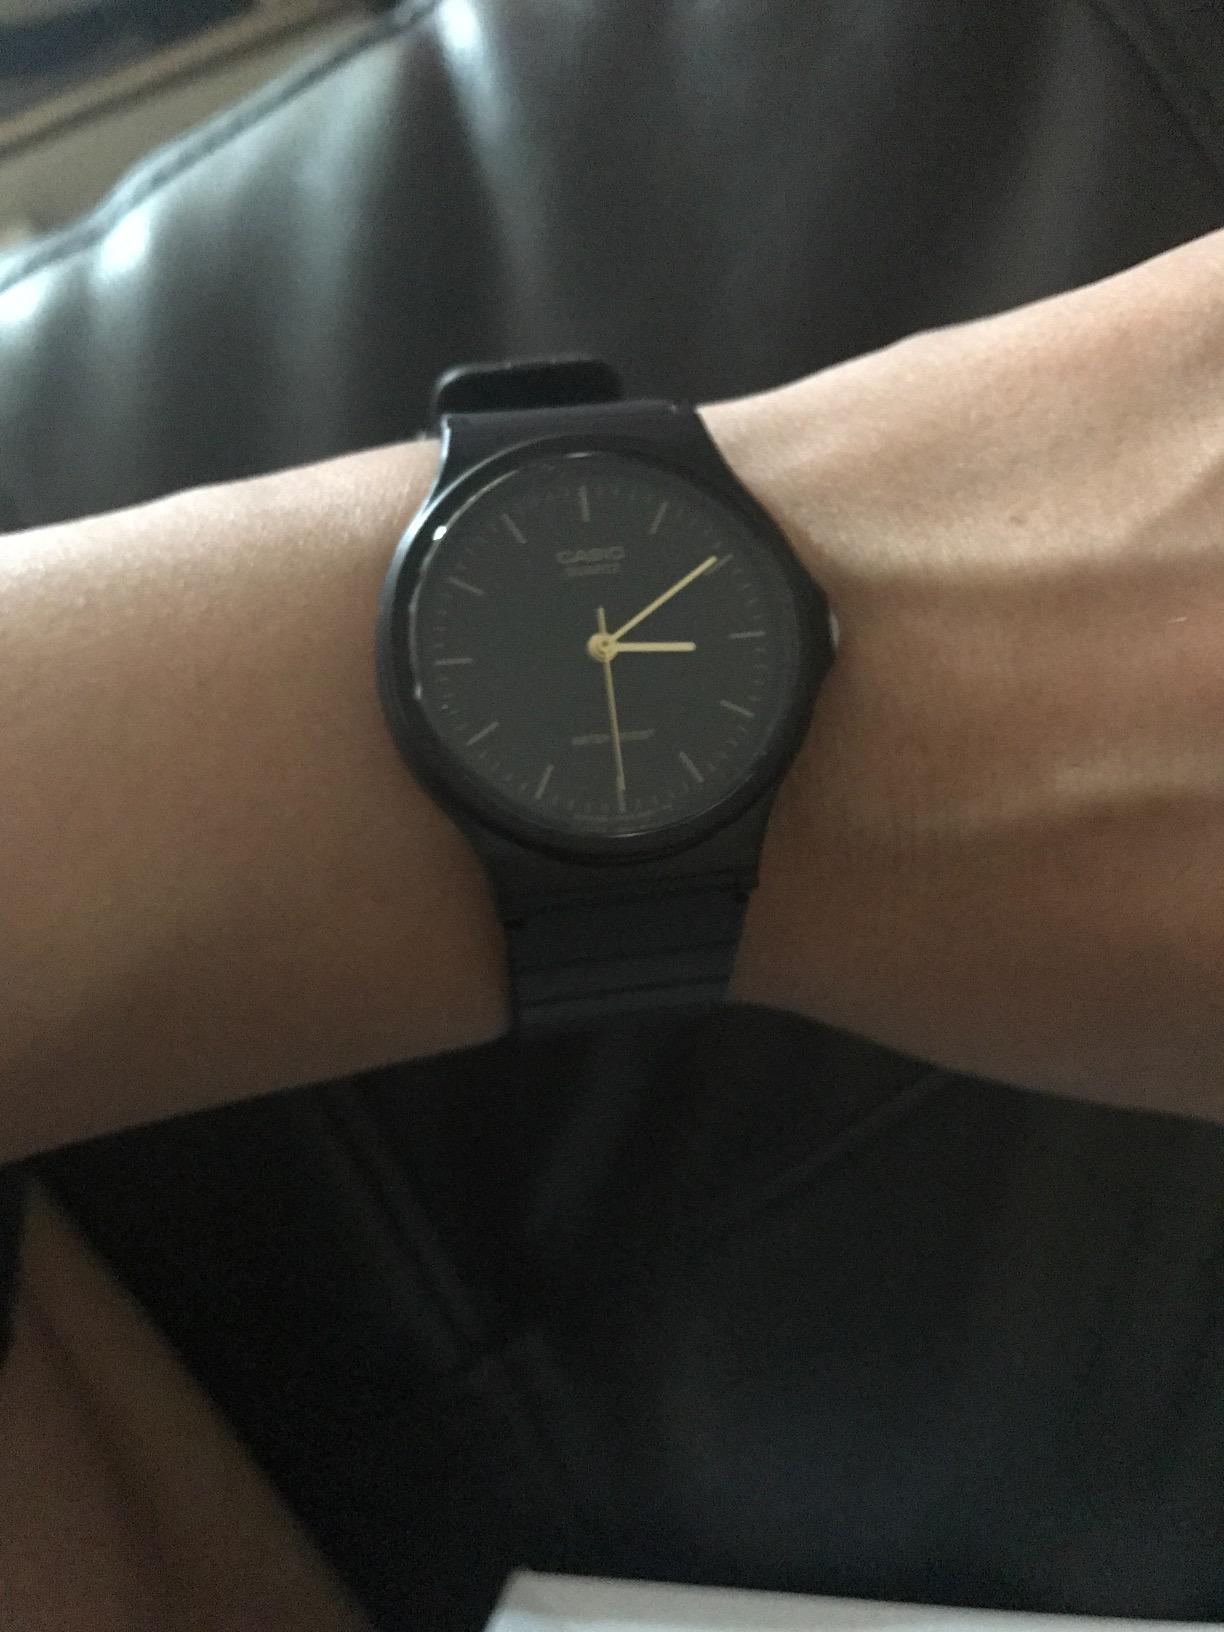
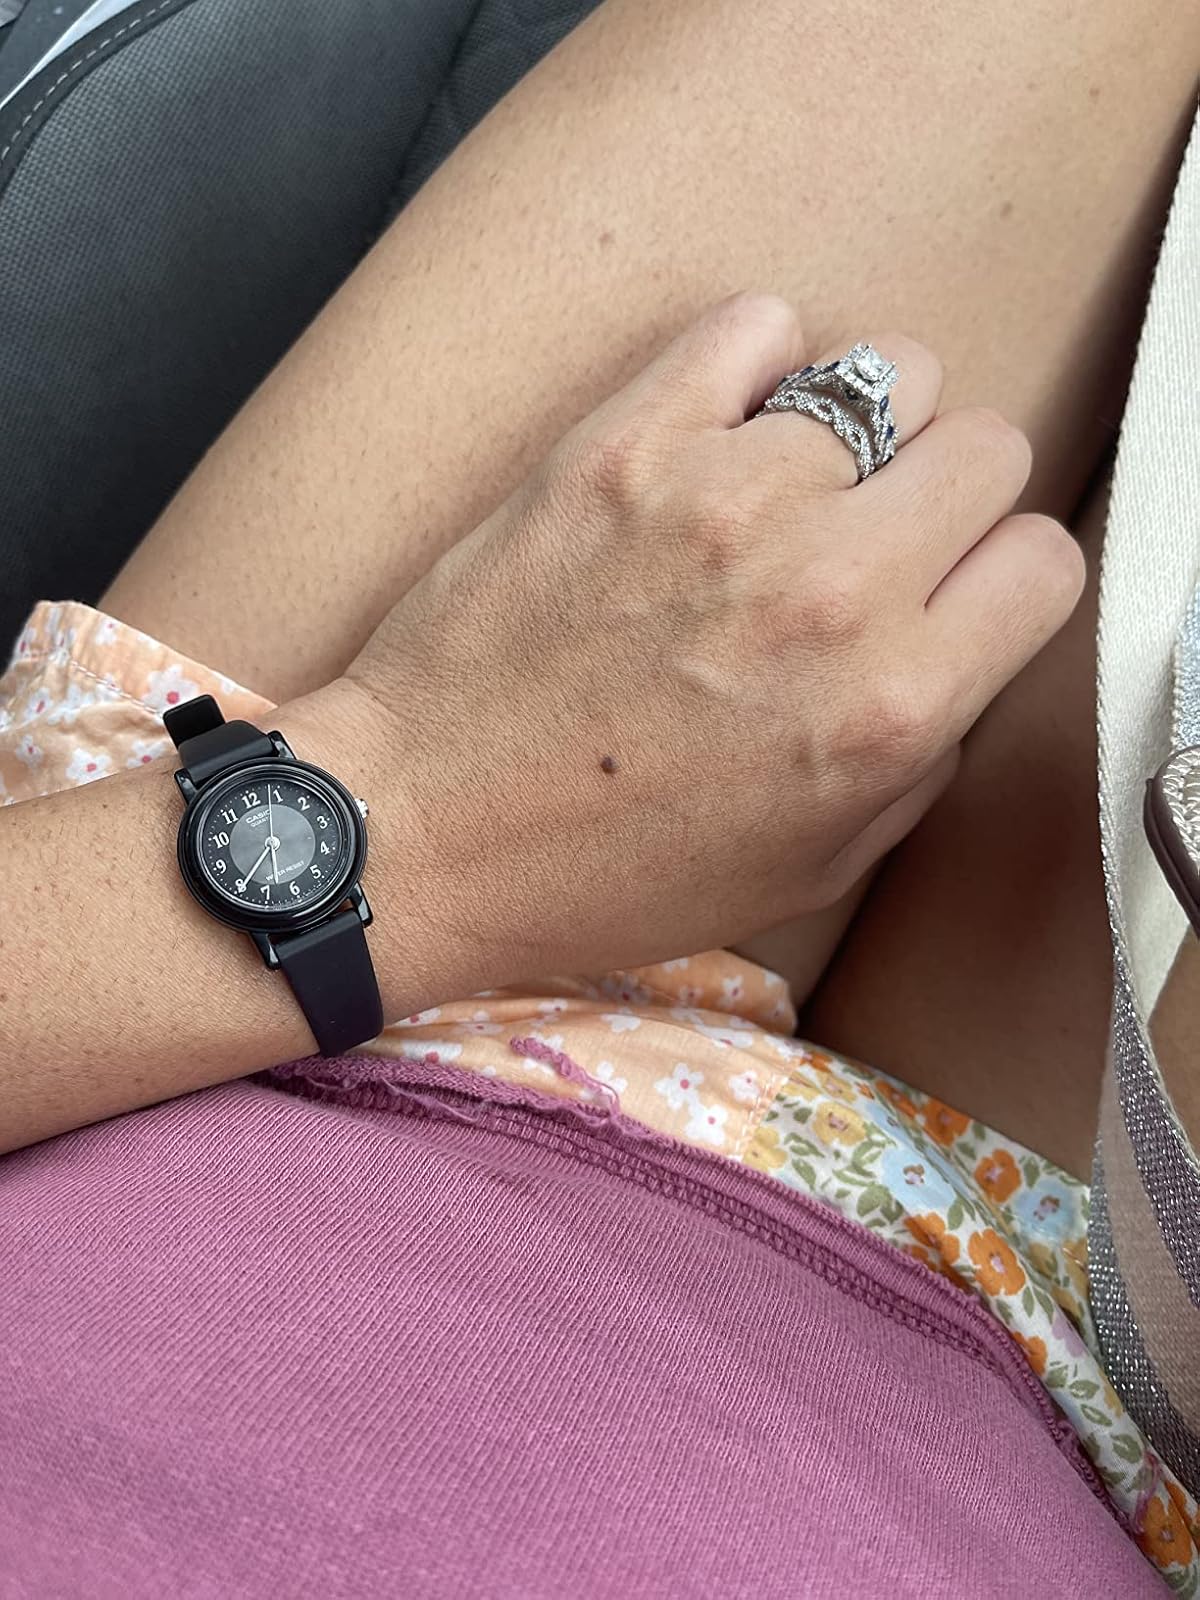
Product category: accessories_watch
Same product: no